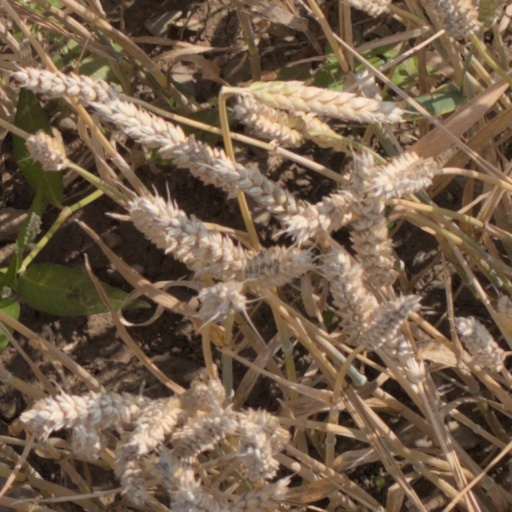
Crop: wheat